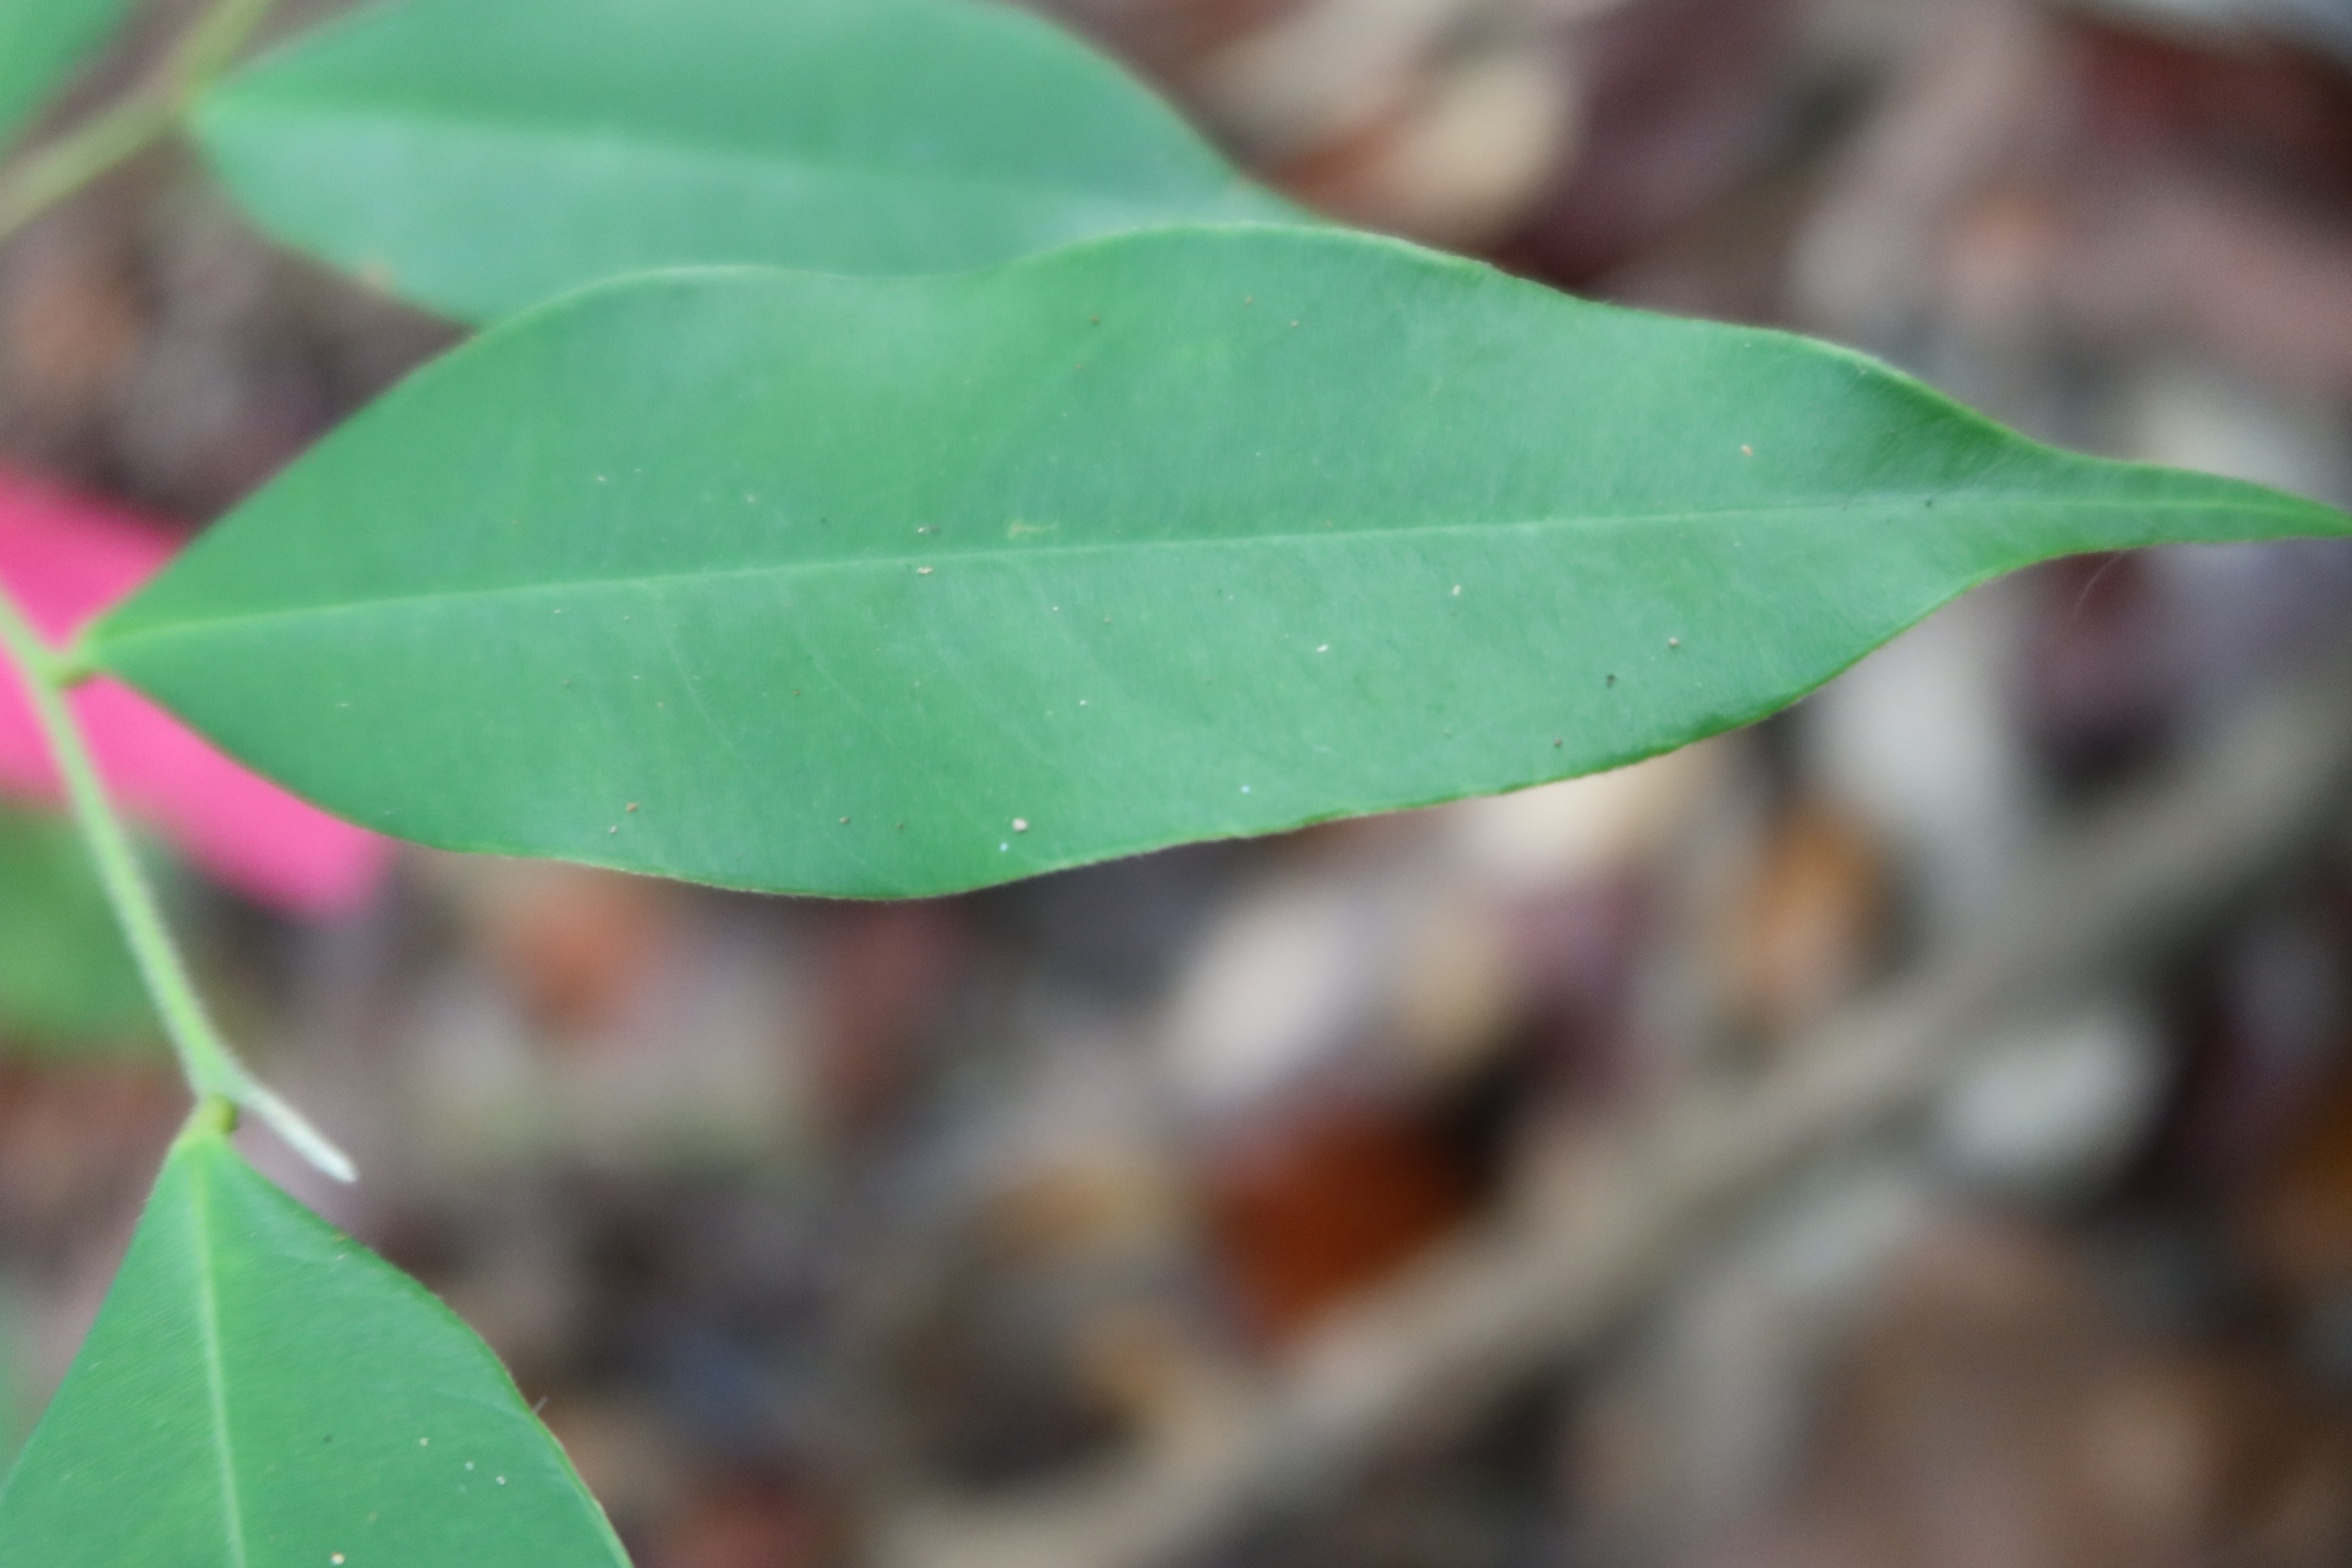
Label: Healthy